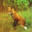
Label: fox